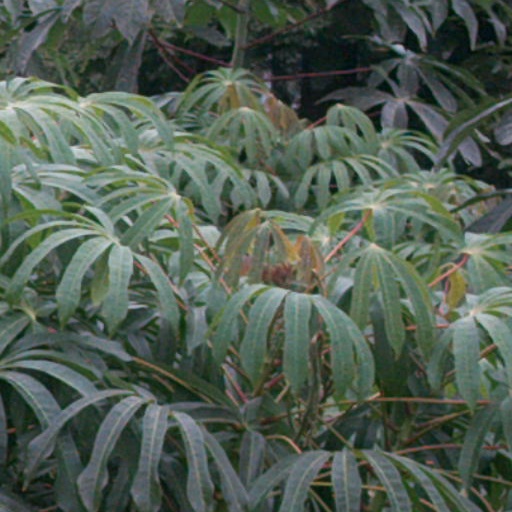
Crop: cassava